RAF Valley

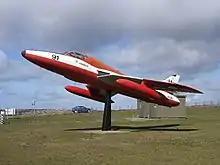
Gate Guardian of RAF Valley Hawker Hunter WV396.

Because of the large scale USAAF activities at Valley, RAF operations were scaled down, but on 1 November 1944, No. 1528 BAT Flight re-formed here operating Airspeed Oxford twin-engined aircraft which were used in the Beam Approach training role until moving out on 17 December 1945.